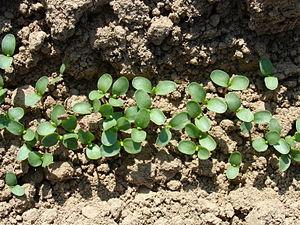
Plantules
Le lin cultivé est une espèce de plantes dicotylédones de la famille des Linaceae, originaire d'Eurasie.